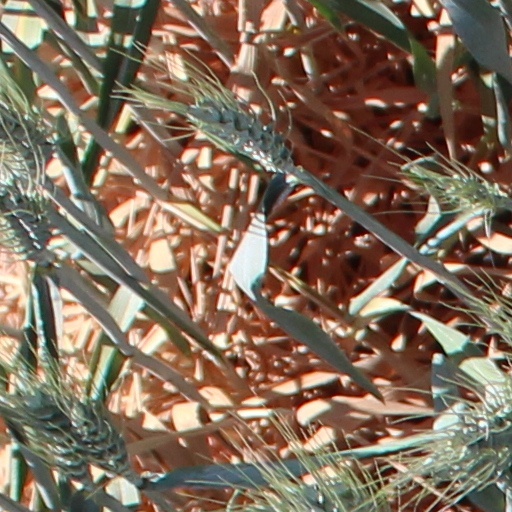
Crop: wheat